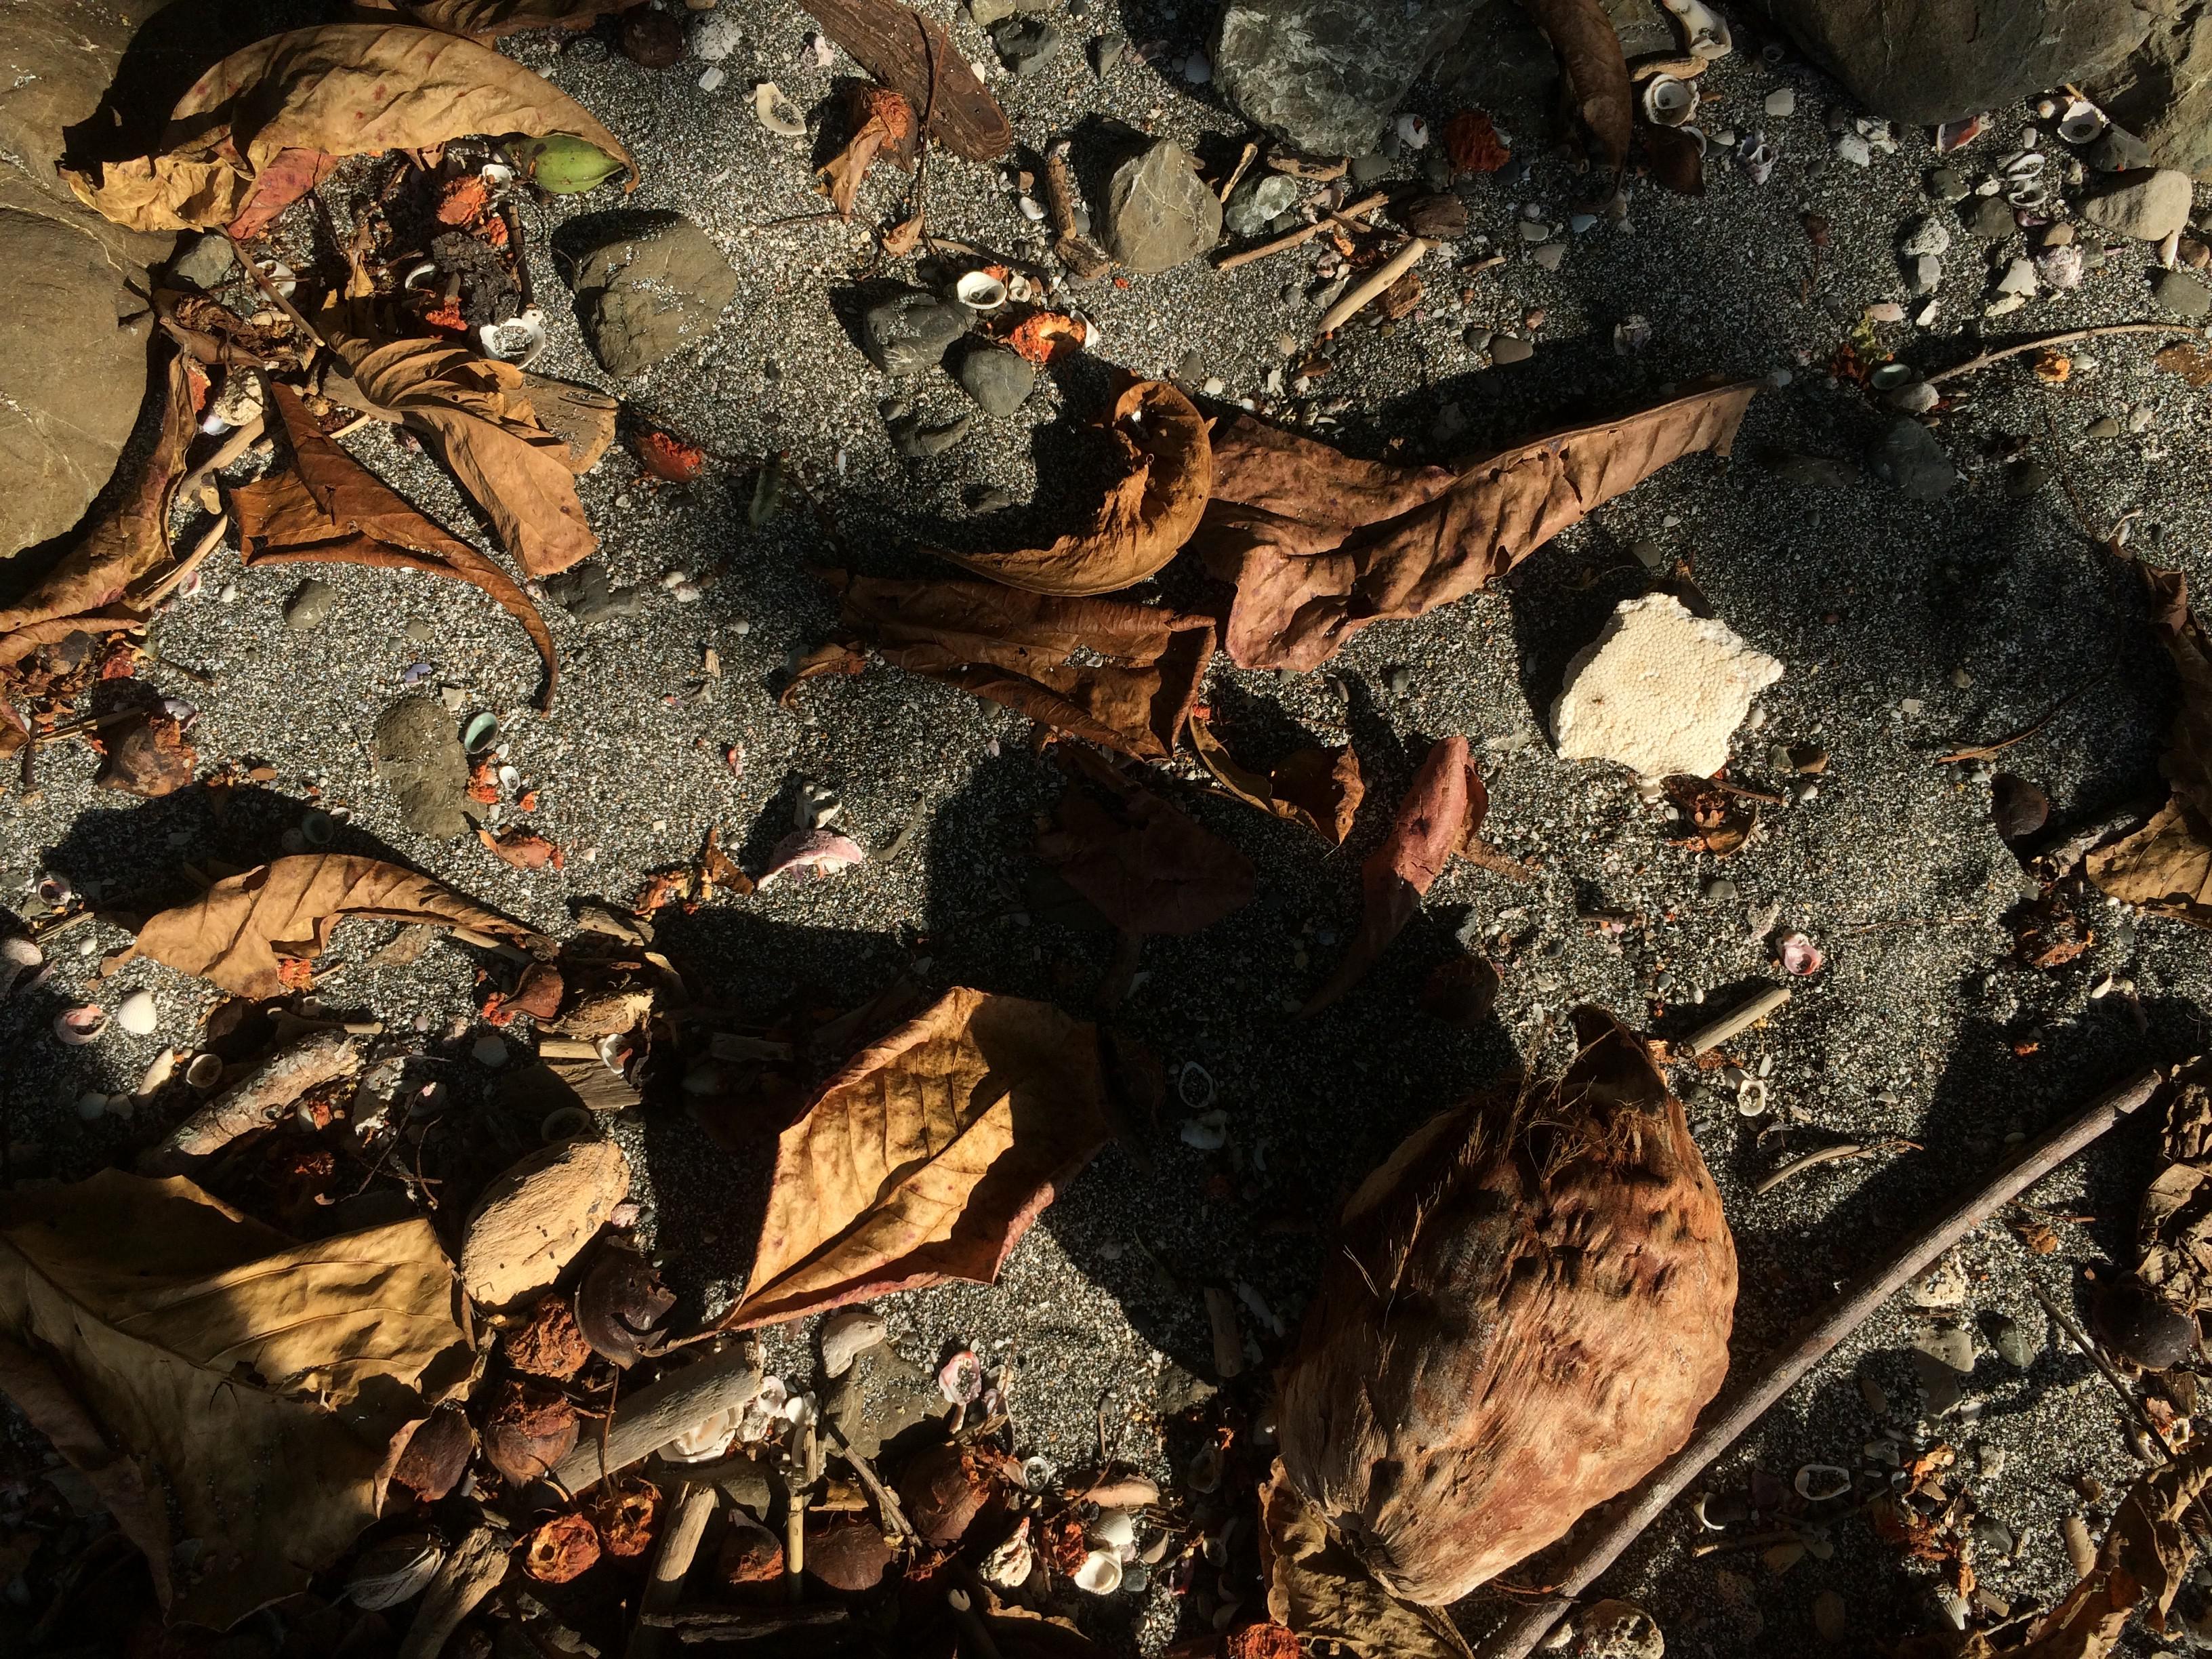
Object: Styrofoam piece (Styrofoam piece)